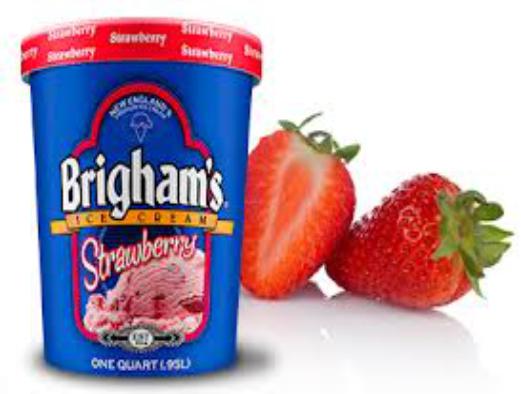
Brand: Brigham's Ice Cream
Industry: Food